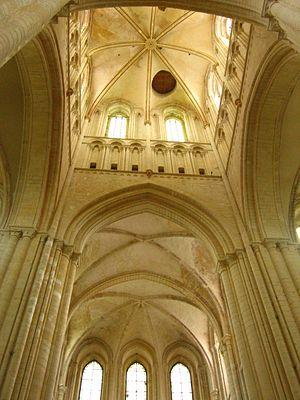
L'abbaye de la Trinité de Fécamp est une abbaye bénédictine construite dans l'enceinte du château des ducs de Normandie située à Fécamp, dans le département de Seine-Maritime, en Normandie. De style gothique primitif avec quelques chapelles romanes, c'est aussi une nécropole ducale et un centre de pèlerinage du Précieux Sang. L'abbaye fait l’objet d’un classement au titre des monuments historiques par la liste de 1840.
L'architecture gothique est un style architectural d'origine française qui s'est développé à partir de la seconde partie du Moyen Âge en Europe occidentale. Elle apparaît en Île-de-France et en Haute-Picardie au XIIᵉ siècle. Elle se diffuse rapidement au nord puis au sud de la Loire et en Europe jusqu'au milieu du XVIᵉ siècle et même jusqu'au XVIIᵉ siècle dans certains pays. L'esthétique gothique et ses techniques se perpétuent dans l'architecture française au-delà du XVIᵉ siècle, en pleine période classique, dans certains détails et modes de constructions. Enfin, un véritable renouveau apparaît avec la vague de l'historicisme du XIXᵉ siècle jusqu'au début du XXᵉ siècle. Le style a alors été qualifié de néo-gothique.
Une tour-lanterne est une tour d'édifice majoritairement religieux, comportant des ouvertures par lesquelles la lumière peut pénétrer dans l'édifice, d'où son nom de « lanterne ».